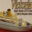
Label: ship